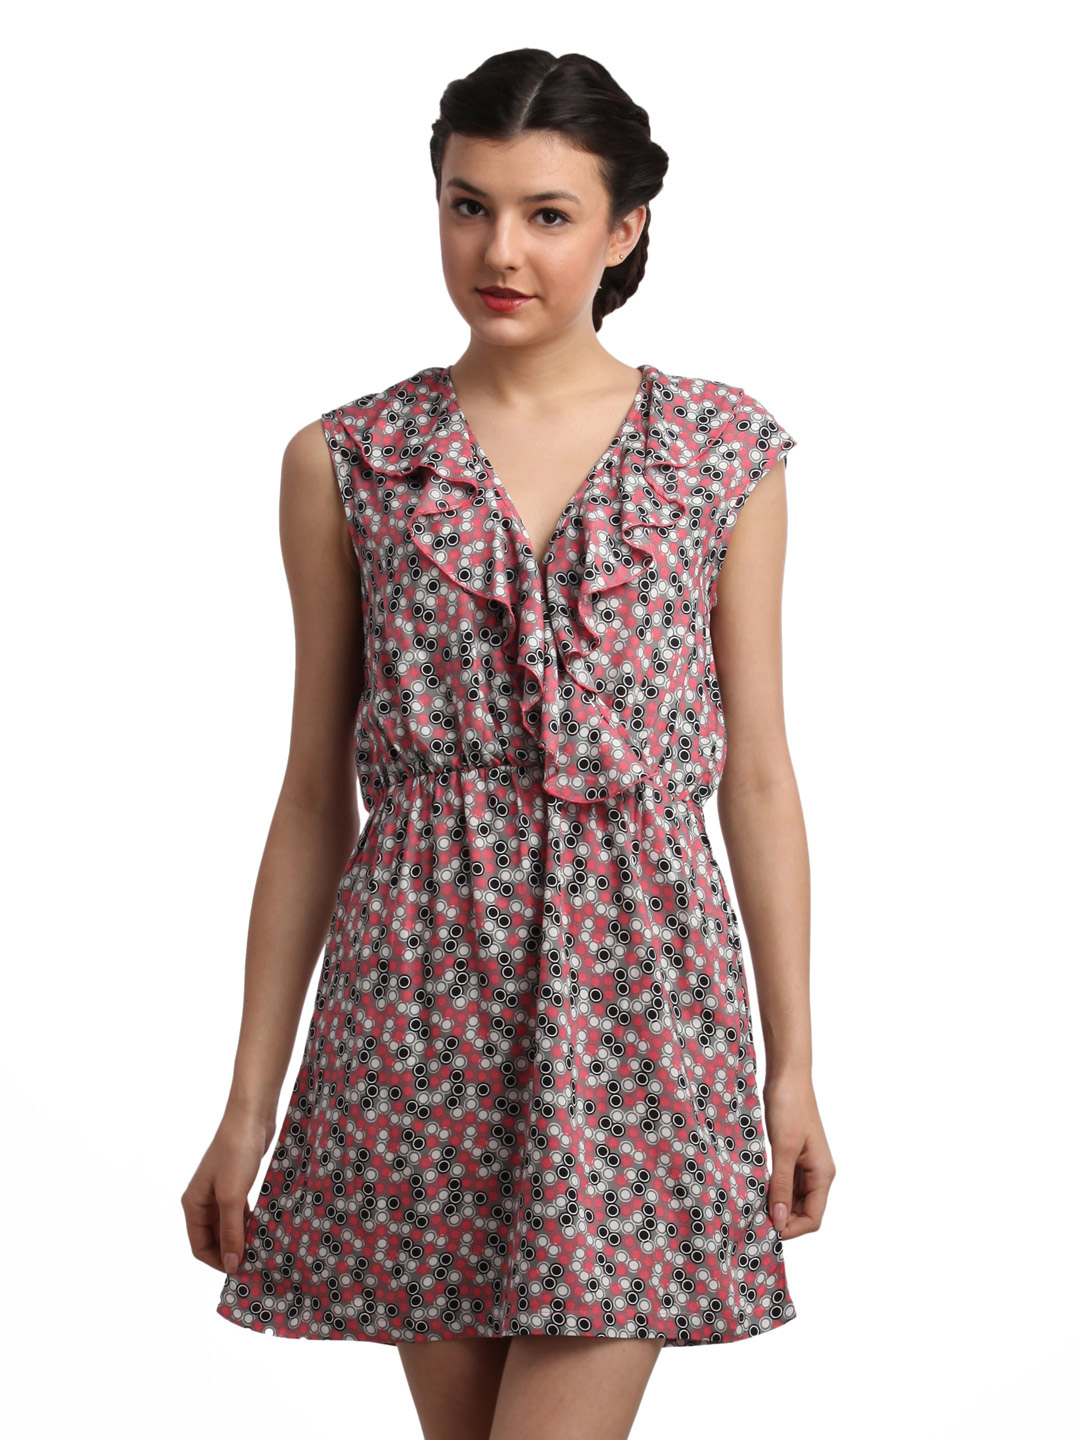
Remanika Women Printed Pink Dress
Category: Apparel / Dress / Dresses
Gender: Women
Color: Pink
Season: Summer 2012
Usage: Casual